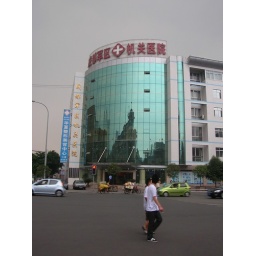
The traditional buildings of Wenshu Fang are reflected in the glass facade of a modern building on the other side of the road.